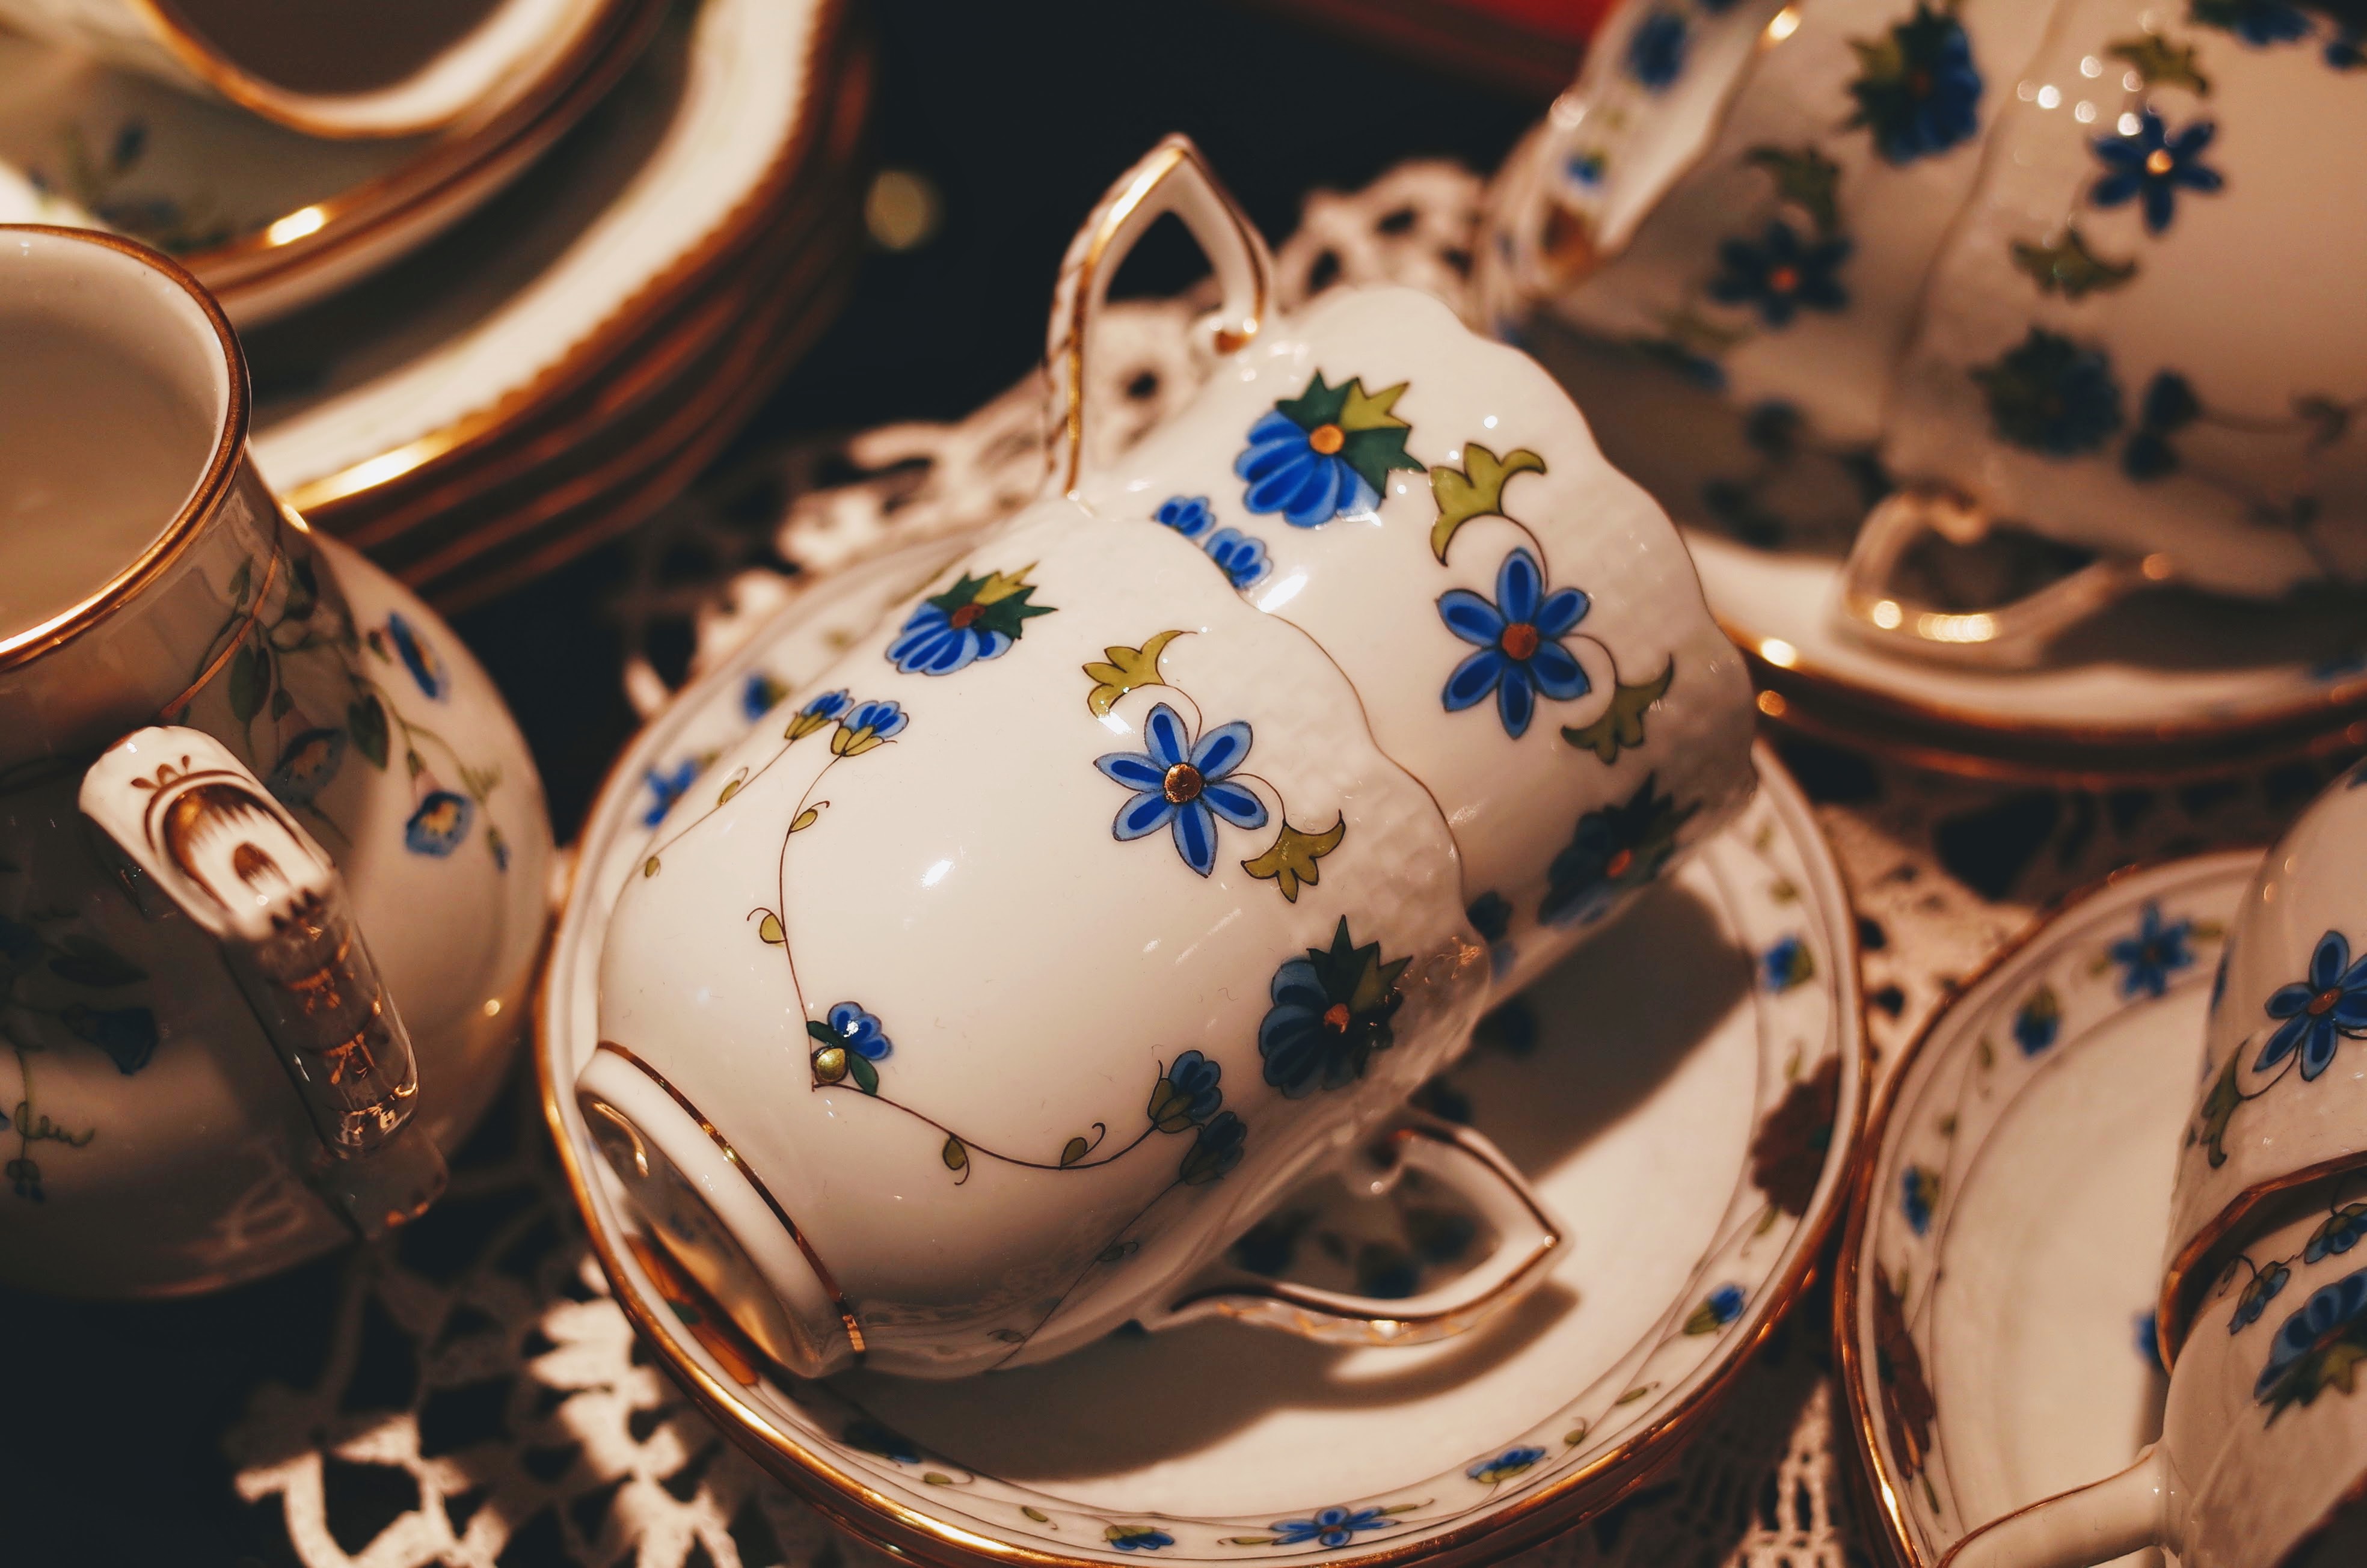
food, blue, dessert, cake, design, icing, cups, porcelain, sweetness, ceramics, flavor, tea cups